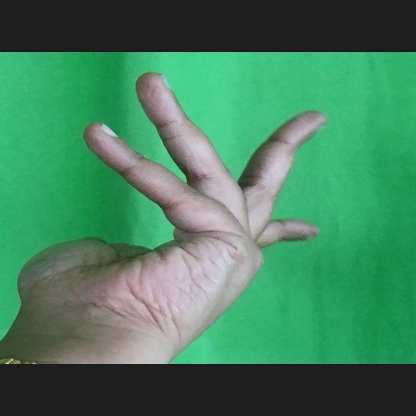
Mudra: Alapadmam